Luiz Antonio Nabhan Garcia

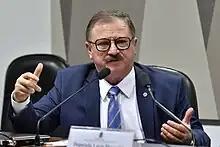
Nabhan Garcia in 2020

Nabhan Garcia (born May 22, 1958) is a Brazilian politician and farmer, who was the Secretary of Land Affairs in the government of President Jair Bolsonaro, in addition to being appointed as president of the Rural Democratic Union. A member of the Brazilian branch of the Nabhan family, he is the son of Sofia Nabhan Garcia and Rafael Garcia Martins.